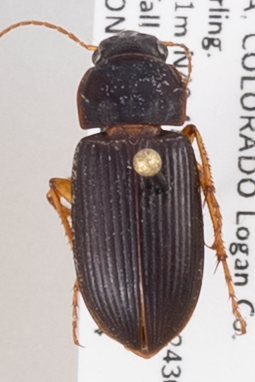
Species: Harpalus pensylvanicus
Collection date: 2019-07-24 04:00:00
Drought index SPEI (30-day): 0.63
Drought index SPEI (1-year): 1.01
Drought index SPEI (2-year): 0.8